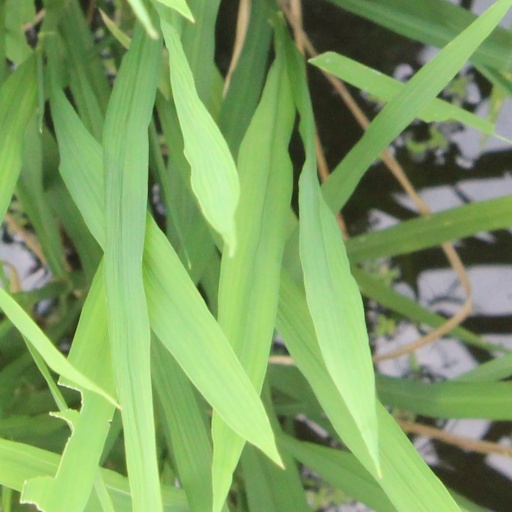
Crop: rice